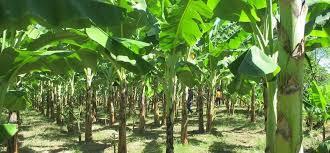
Mmea wa ndizi umenawili ,yamepandwa mingi kwenye shamba .Mkulima anangoja yatoe matunda,ayapeleke sokoni apate hela. Sehemu hii ina mvua mingi ,kwa vile mimea imenawili vizuri.